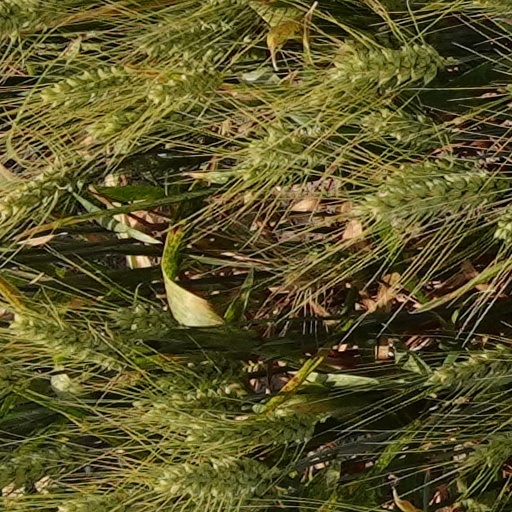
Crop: wheat